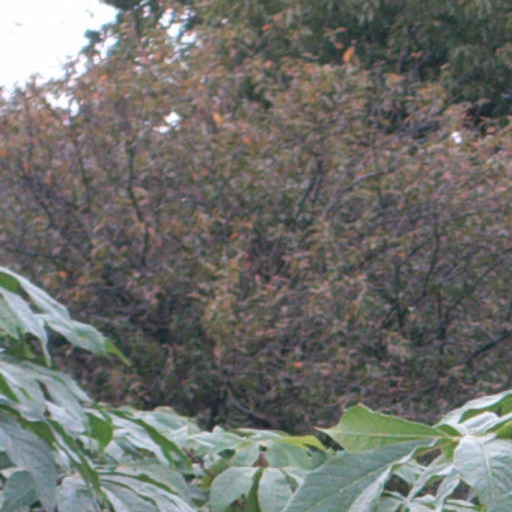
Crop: cassava